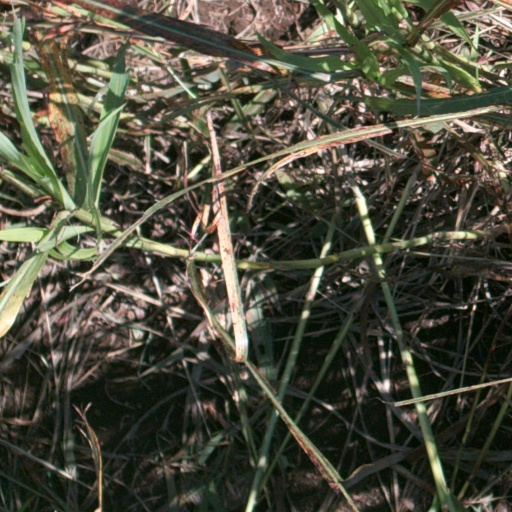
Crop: sorghum